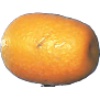
Label: kumquats